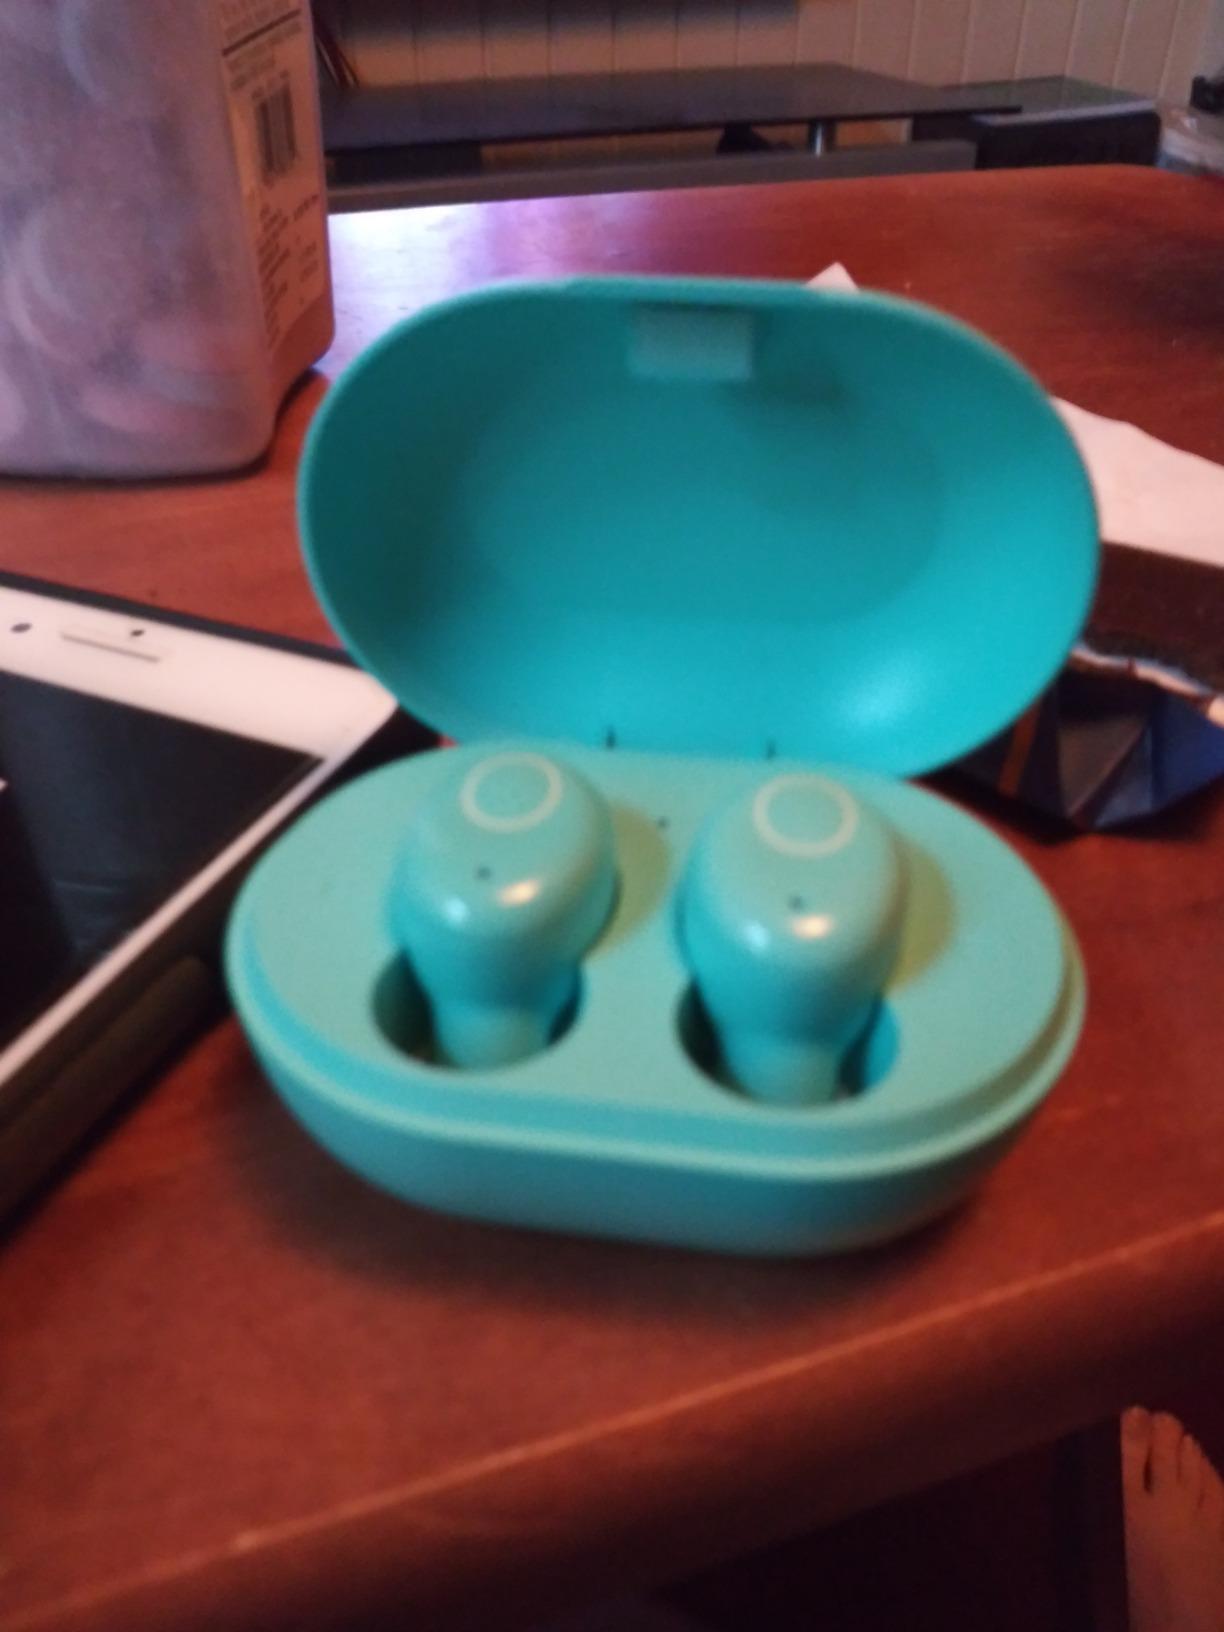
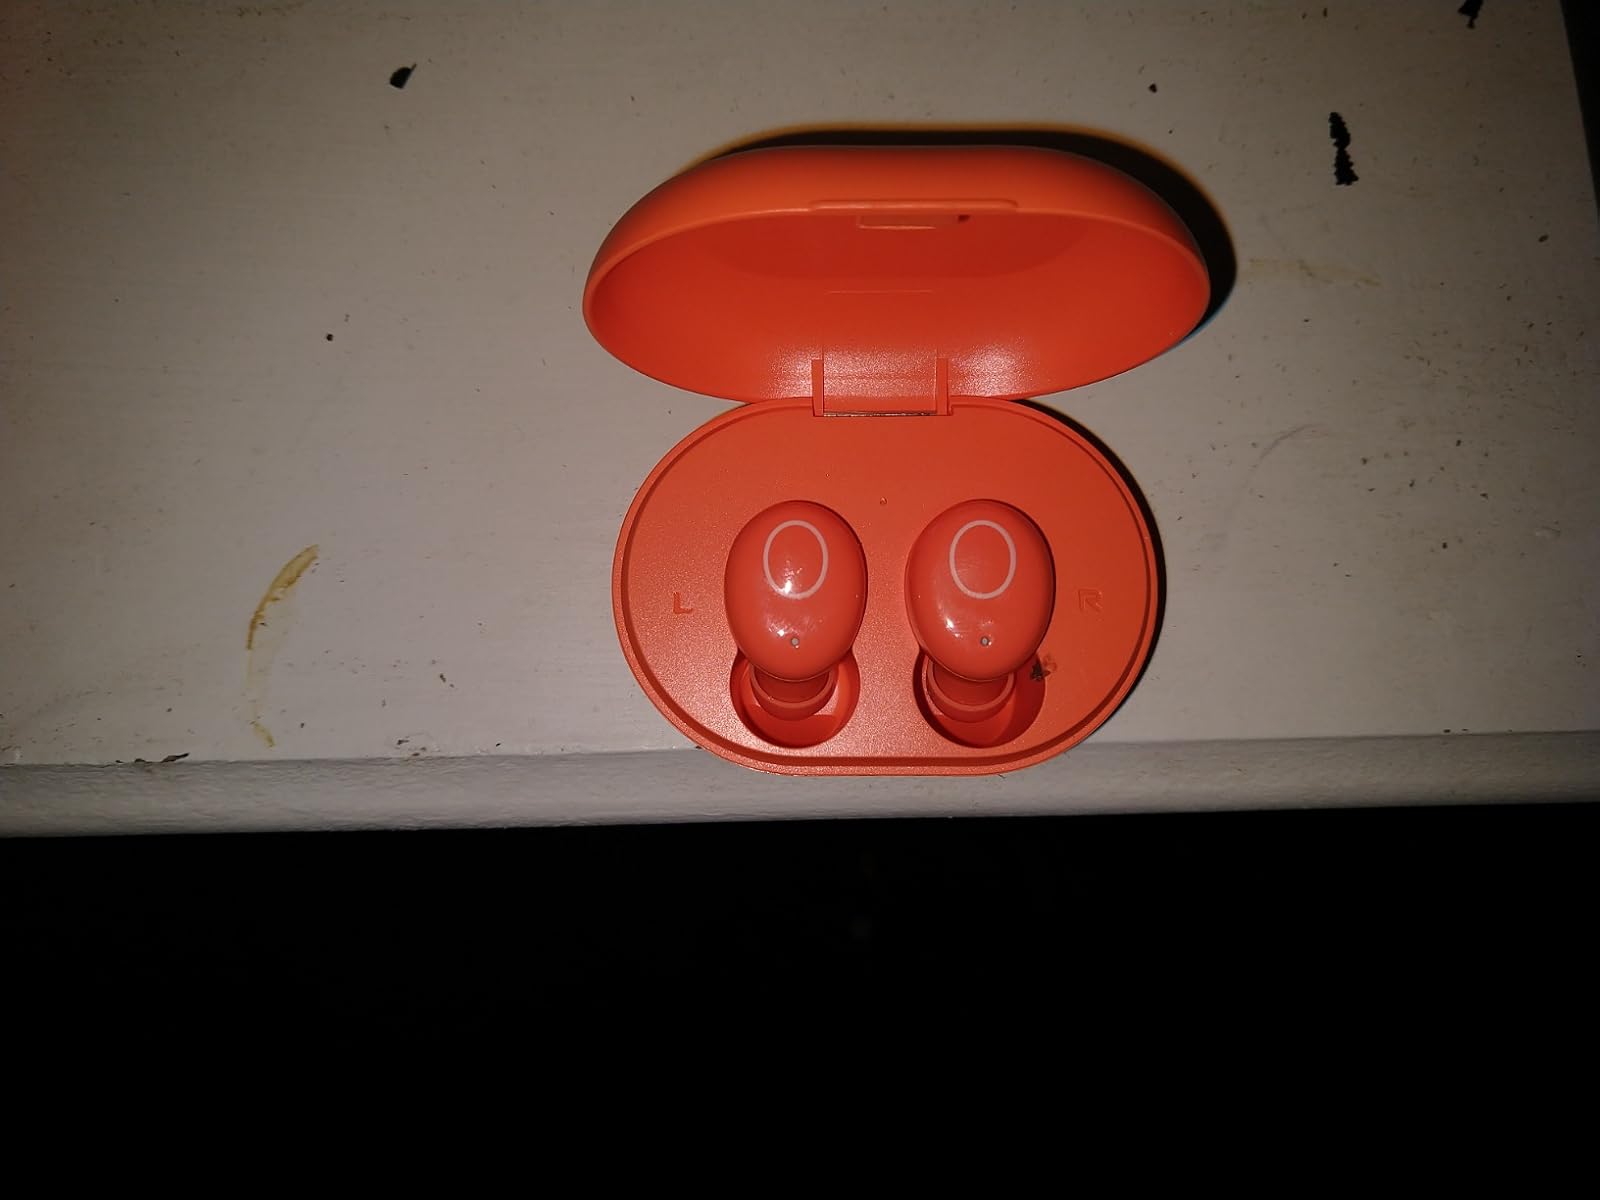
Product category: earbuds
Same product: no